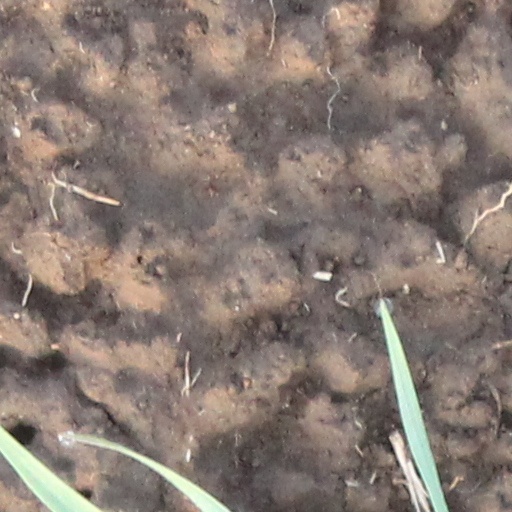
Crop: wheat